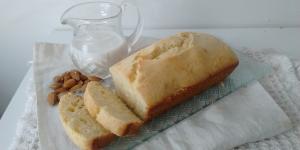
budin con leche de almendras